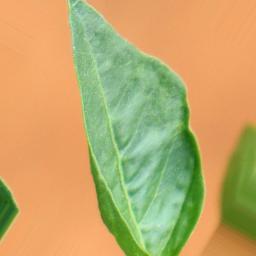
Label: mites_and_trips